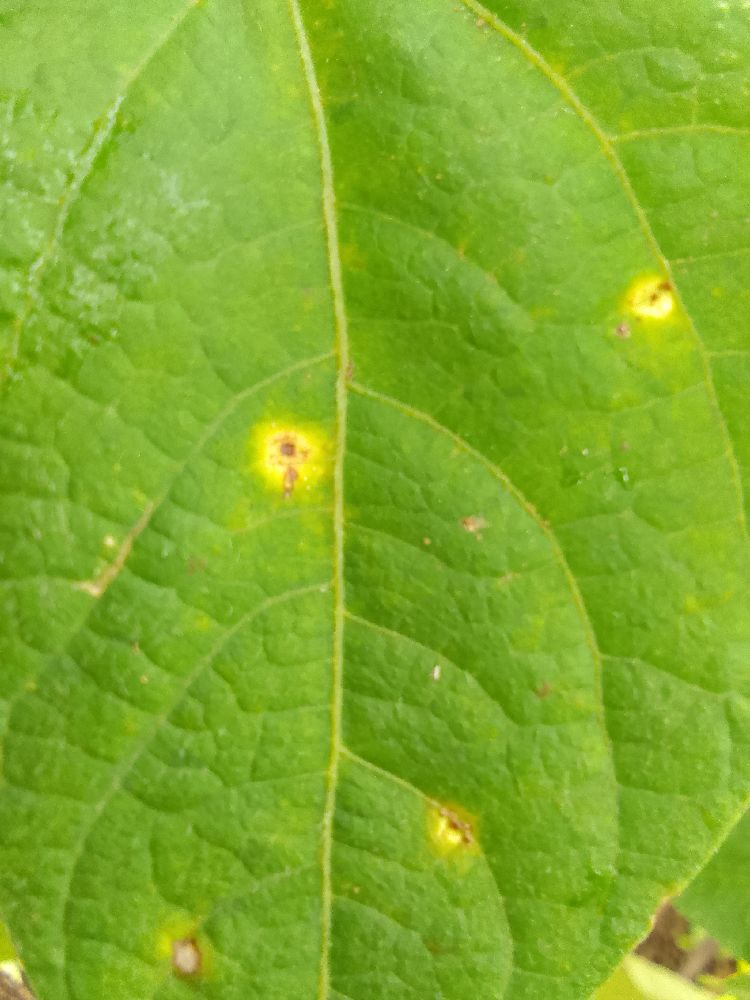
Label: rust